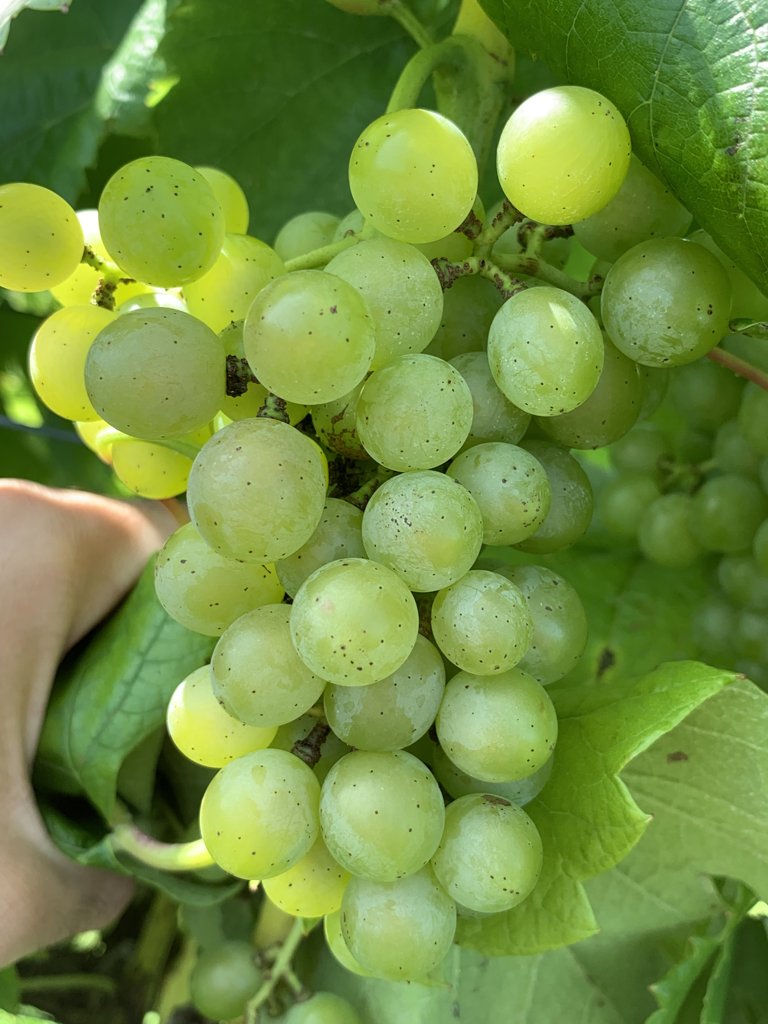
Berries visible: 63
Grape clusters: 3